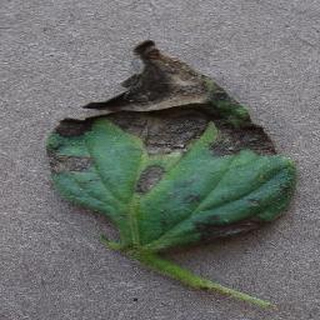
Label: tomato_early_blight